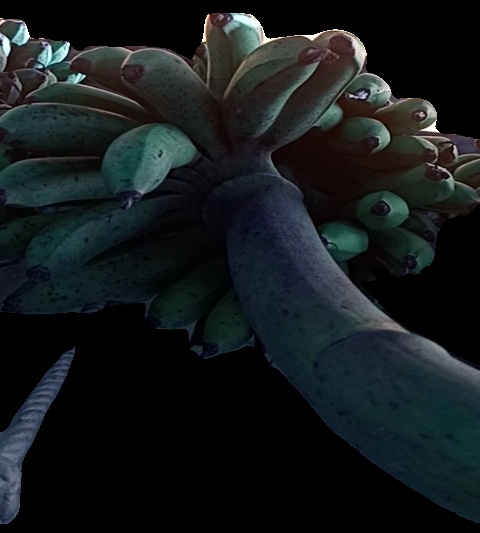
Variety: rasbale
Grade: grade2